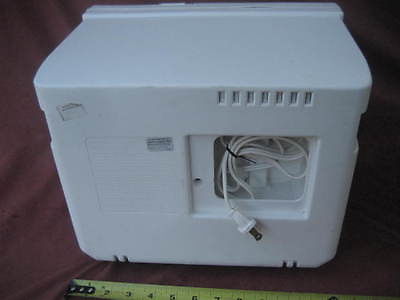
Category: coffee maker